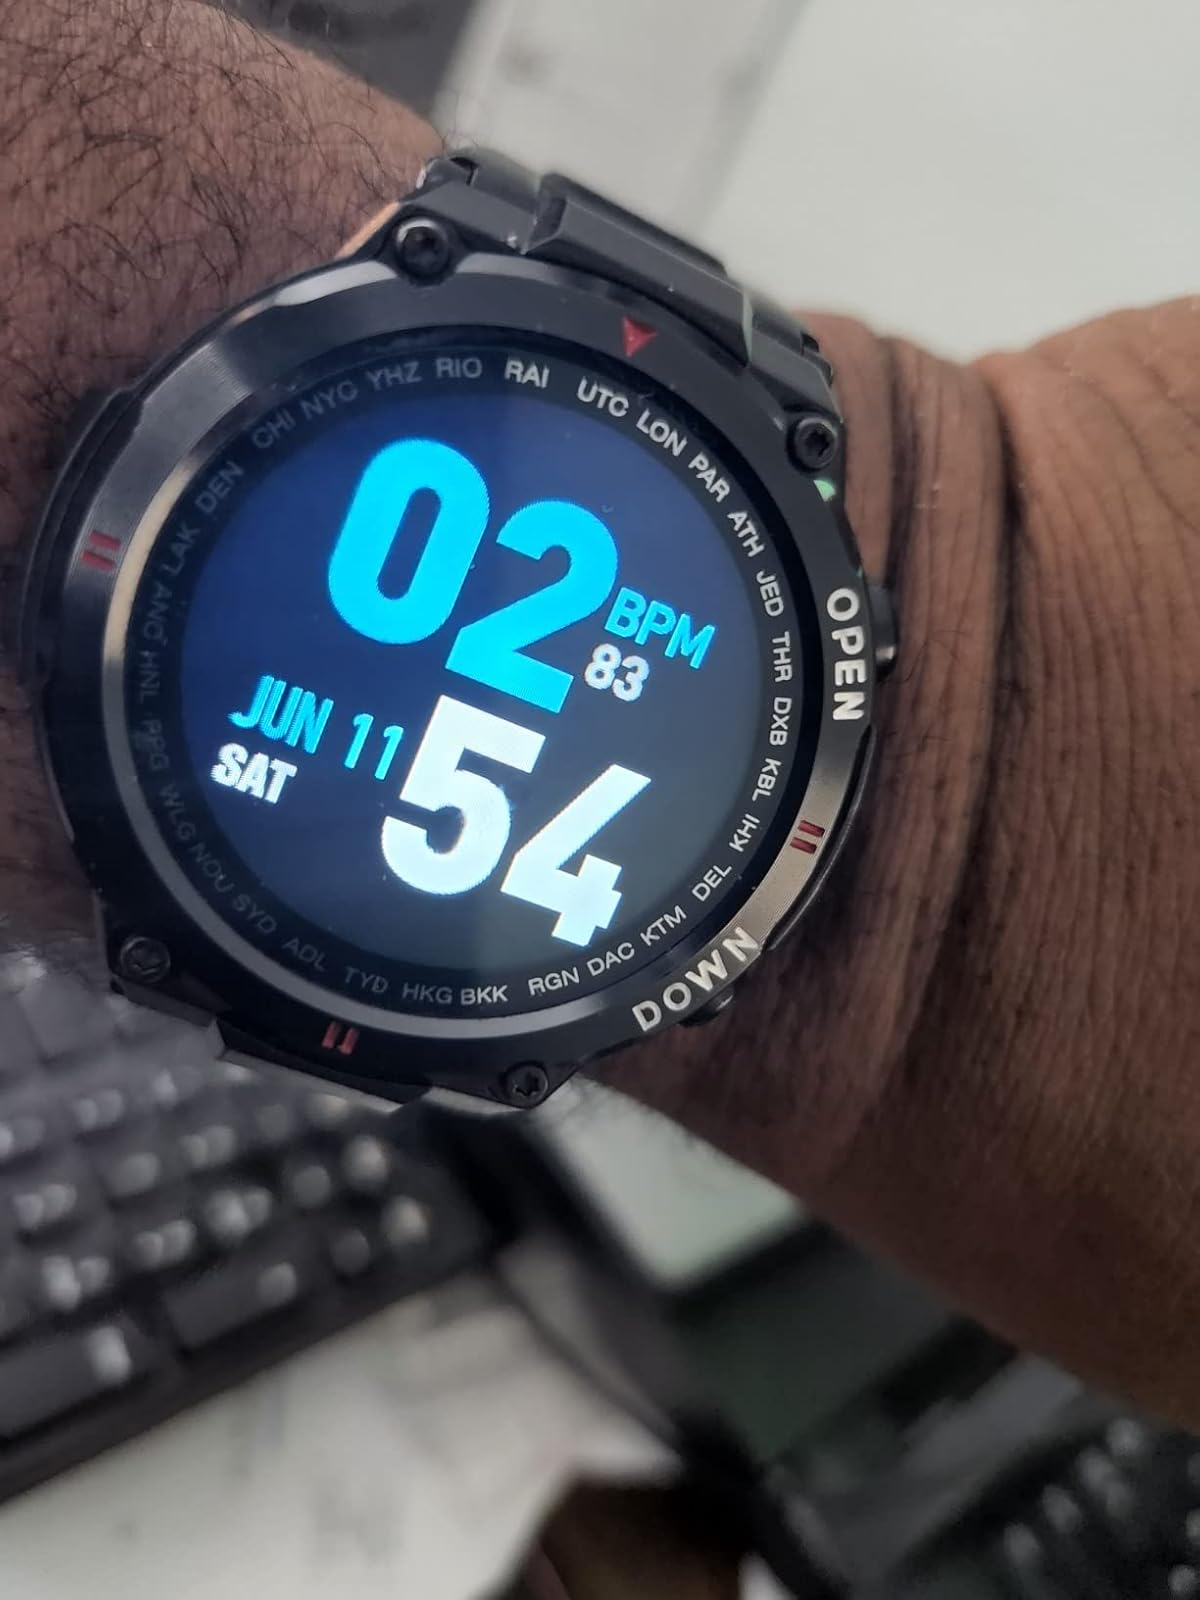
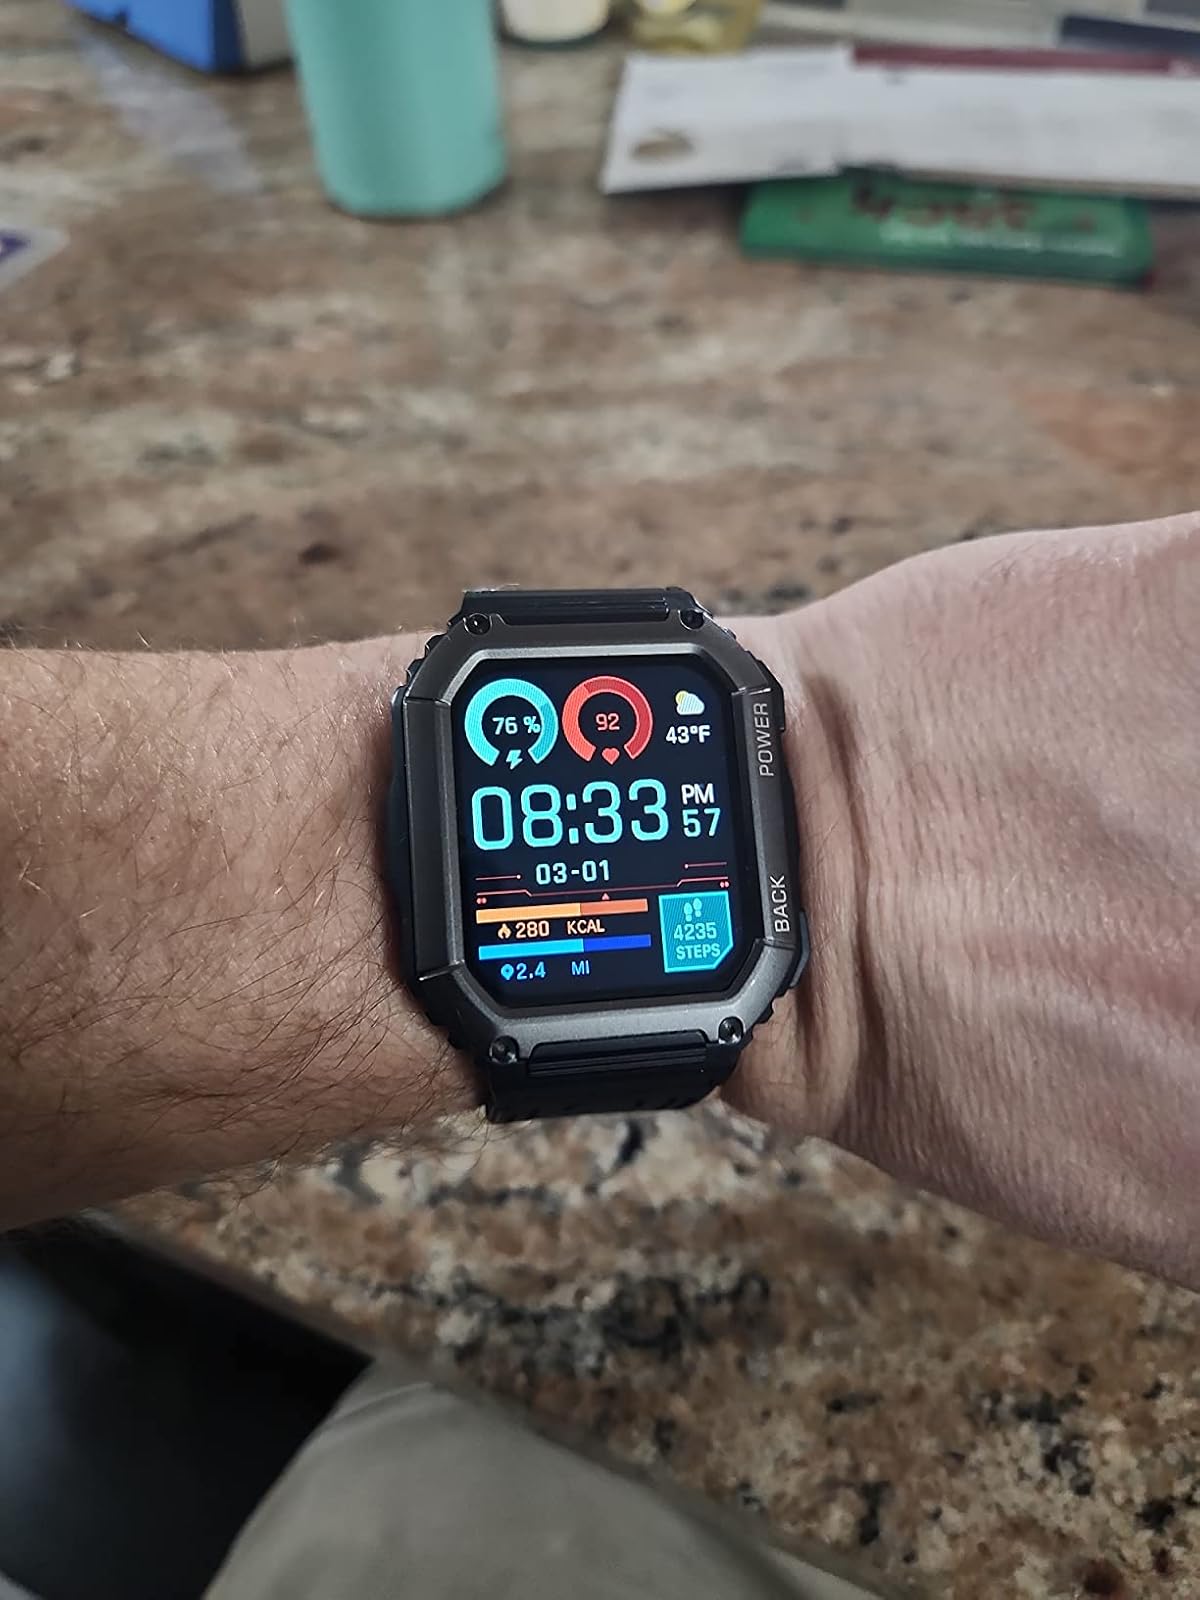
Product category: smartwatch
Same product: no